2018 Commonwealth Games

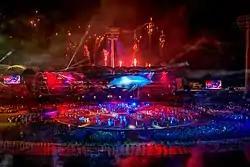
Opening ceremony of the 2018 Commonwealth Games at the Carrara Stadium

The Athletes Village was officially opened from 25 March 2018 and provided accommodation and services to 6,600 athletes and officials in 1252 permanent dwellings. It was located in Southport, Gold Coast. There were 1170 one and two-bedroom apartments and 82 three-bedroom townhouses. The village had three zones - International, Residential and Operational.